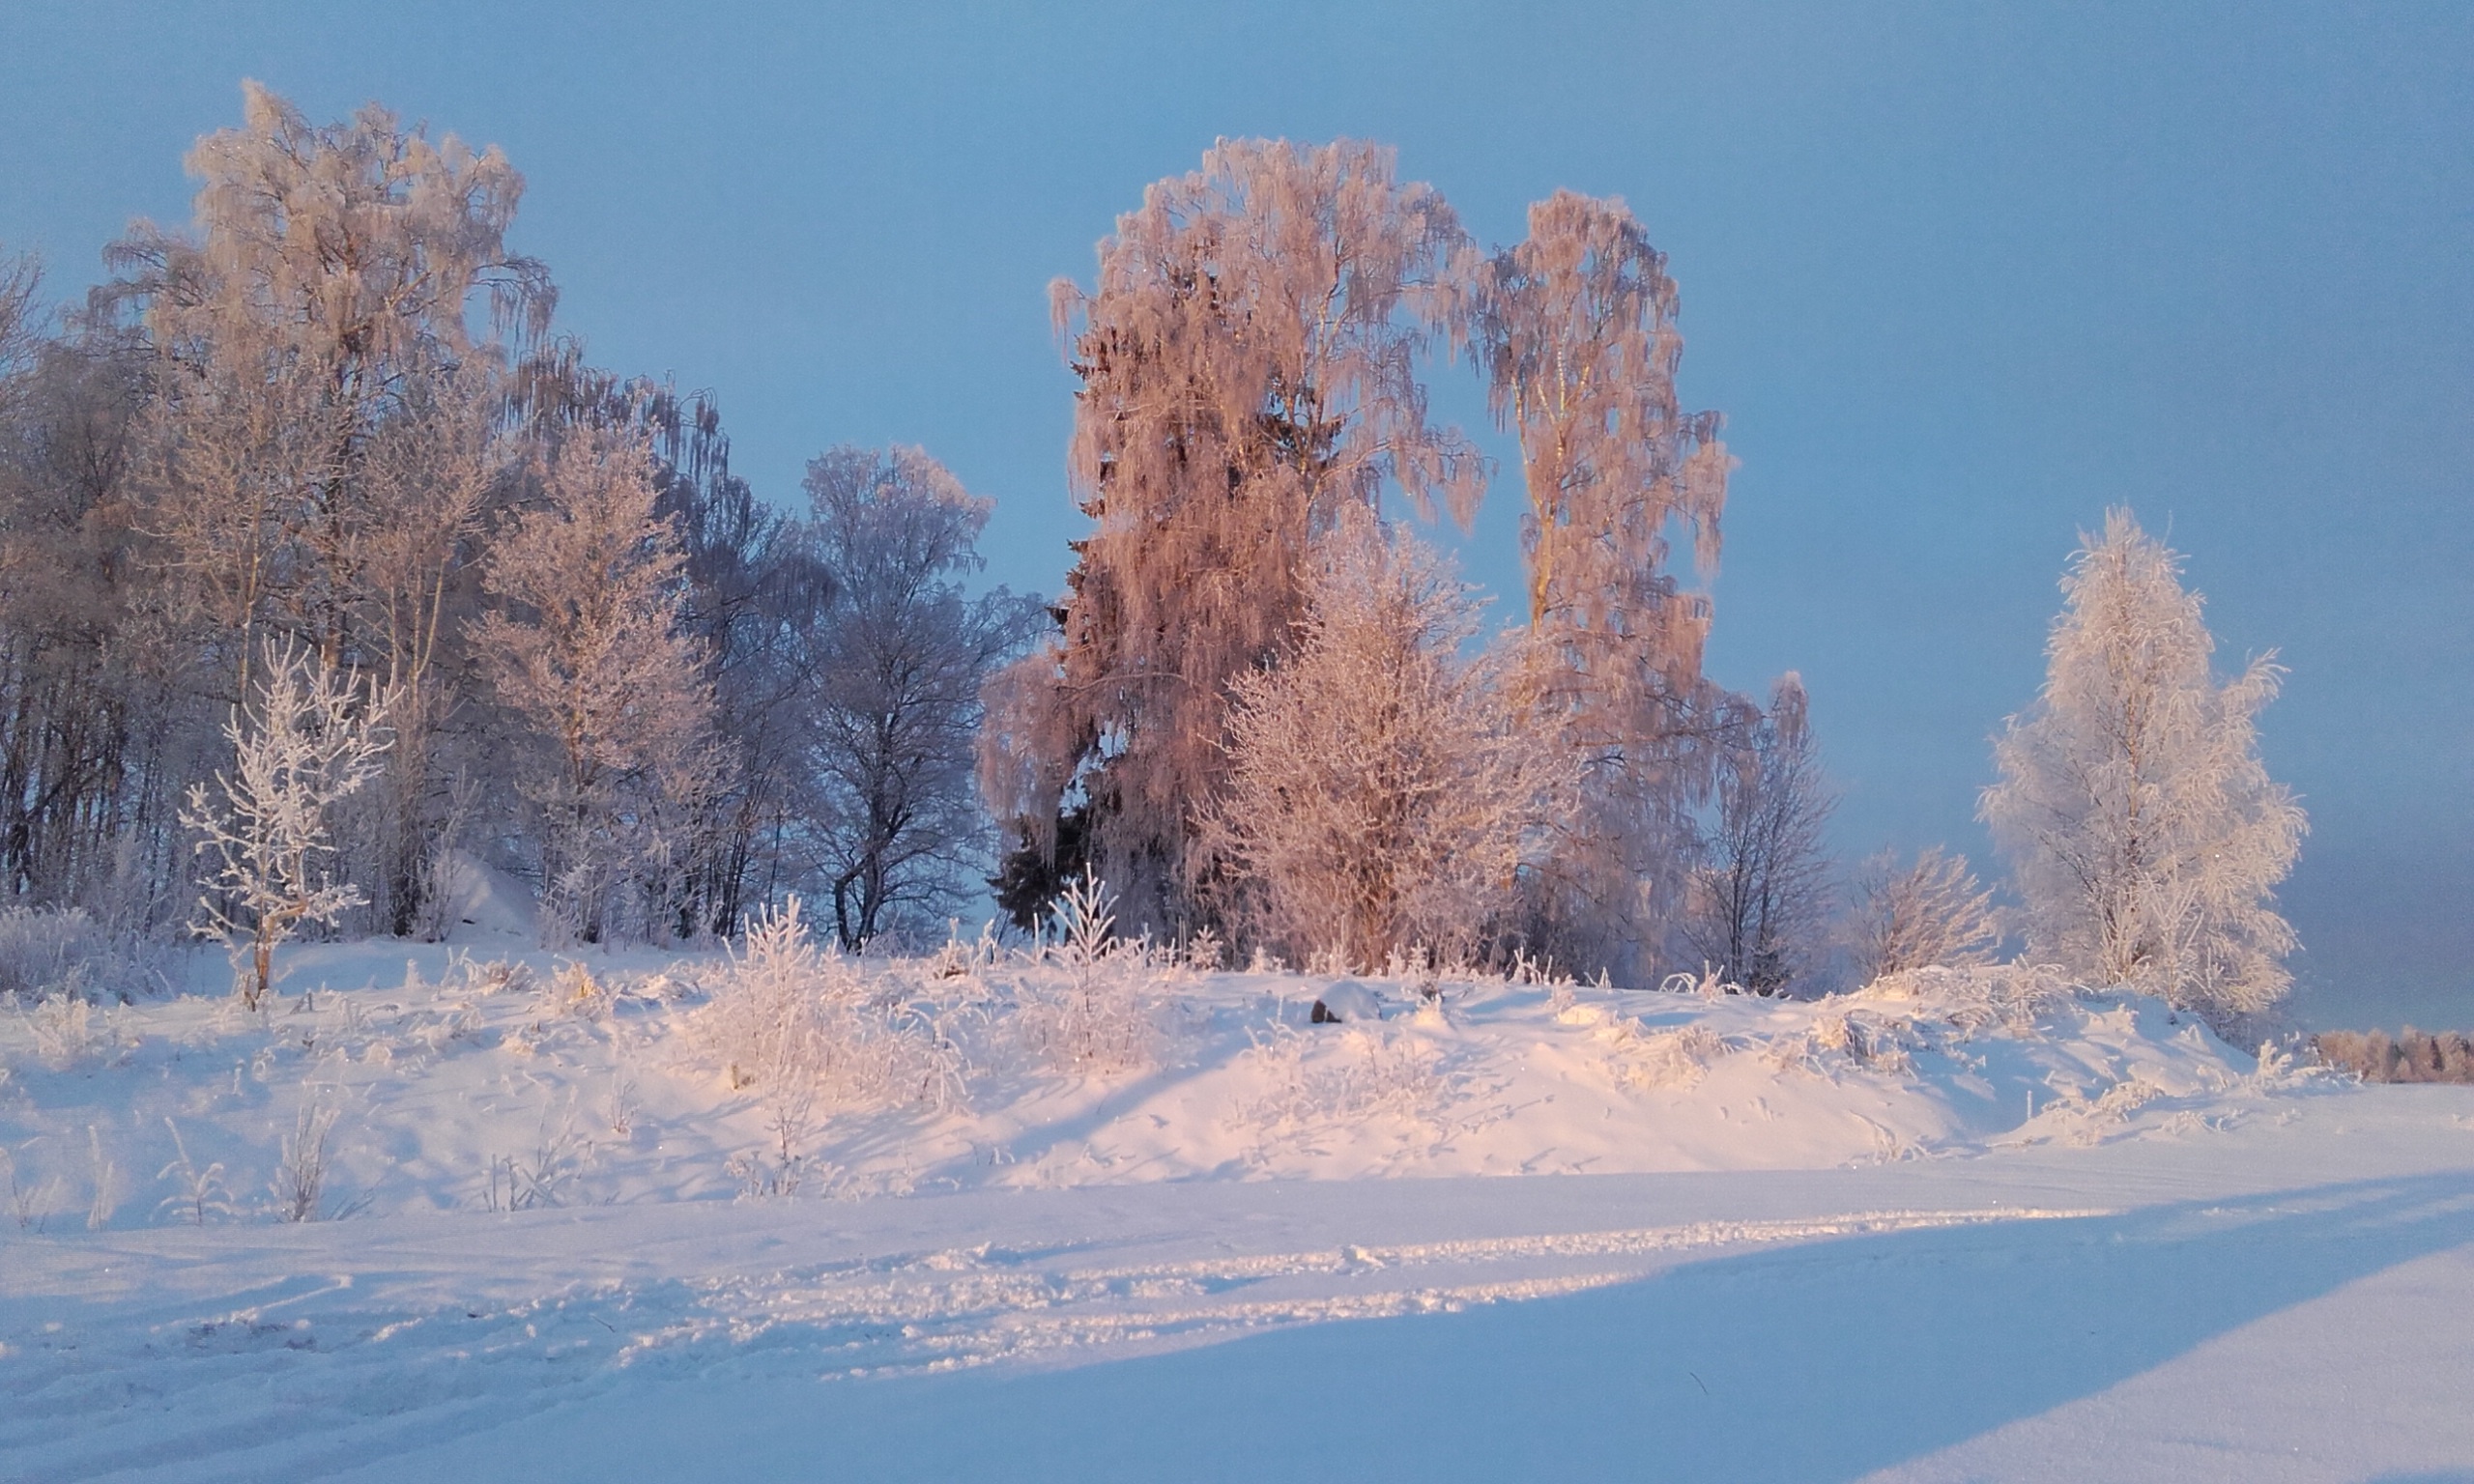
tree, mountain, snow, winter, frost, ice, weather, season, freezing